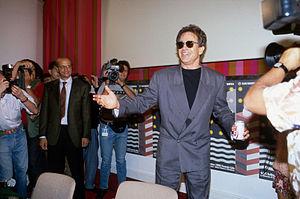
Warren Beatty [ˈwɔɹən ˈbeɪti] est un acteur, réalisateur, producteur et scénariste américain, né à Richmond le 30 mars 1937.